Jefferson/USC station

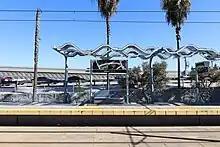
Interstate 110 immediately adjacent to the station platform

The station's art was created by artist Samuel Rodriguez. The installation, entitled "Urban Dualities" is a visual narrative that includes fragments of building facades, vintage rail cars, realistically rendered human figures, and fictional characters."